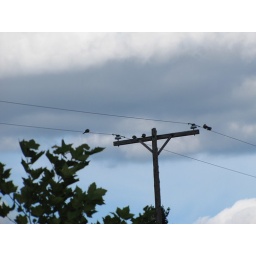
Birds perched on a telephone wire outside my grandmother's house in Cadillac, MI.